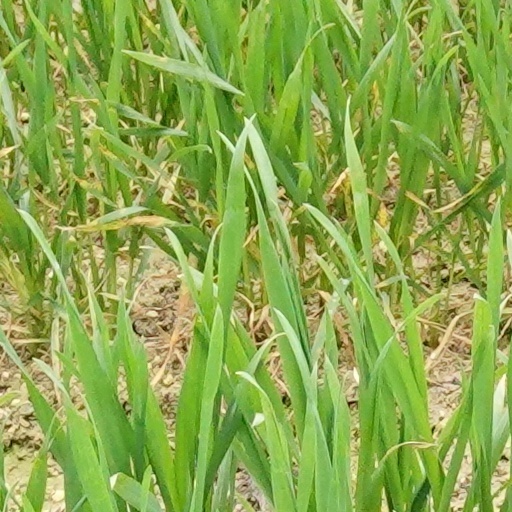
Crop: wheat